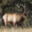
Label: deer